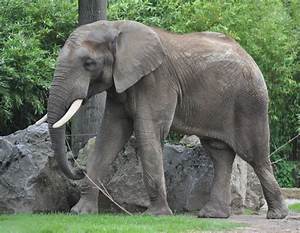
Label: elefante